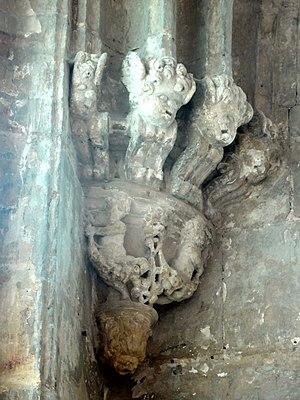
Cul-de-lampe - voir titre.
L'église Saint-Pierre est une ancienne église catholique située à Senlis, en France. Elle a été désaffectée à la Révolution et connut de différentes affectations, notamment celle de marché couvert. Salle polyvalente municipale depuis 1979, elle a été fermée au public en 2009 en raison de son mauvais état, puis rouverte en mai 2017 après huit années de travaux.